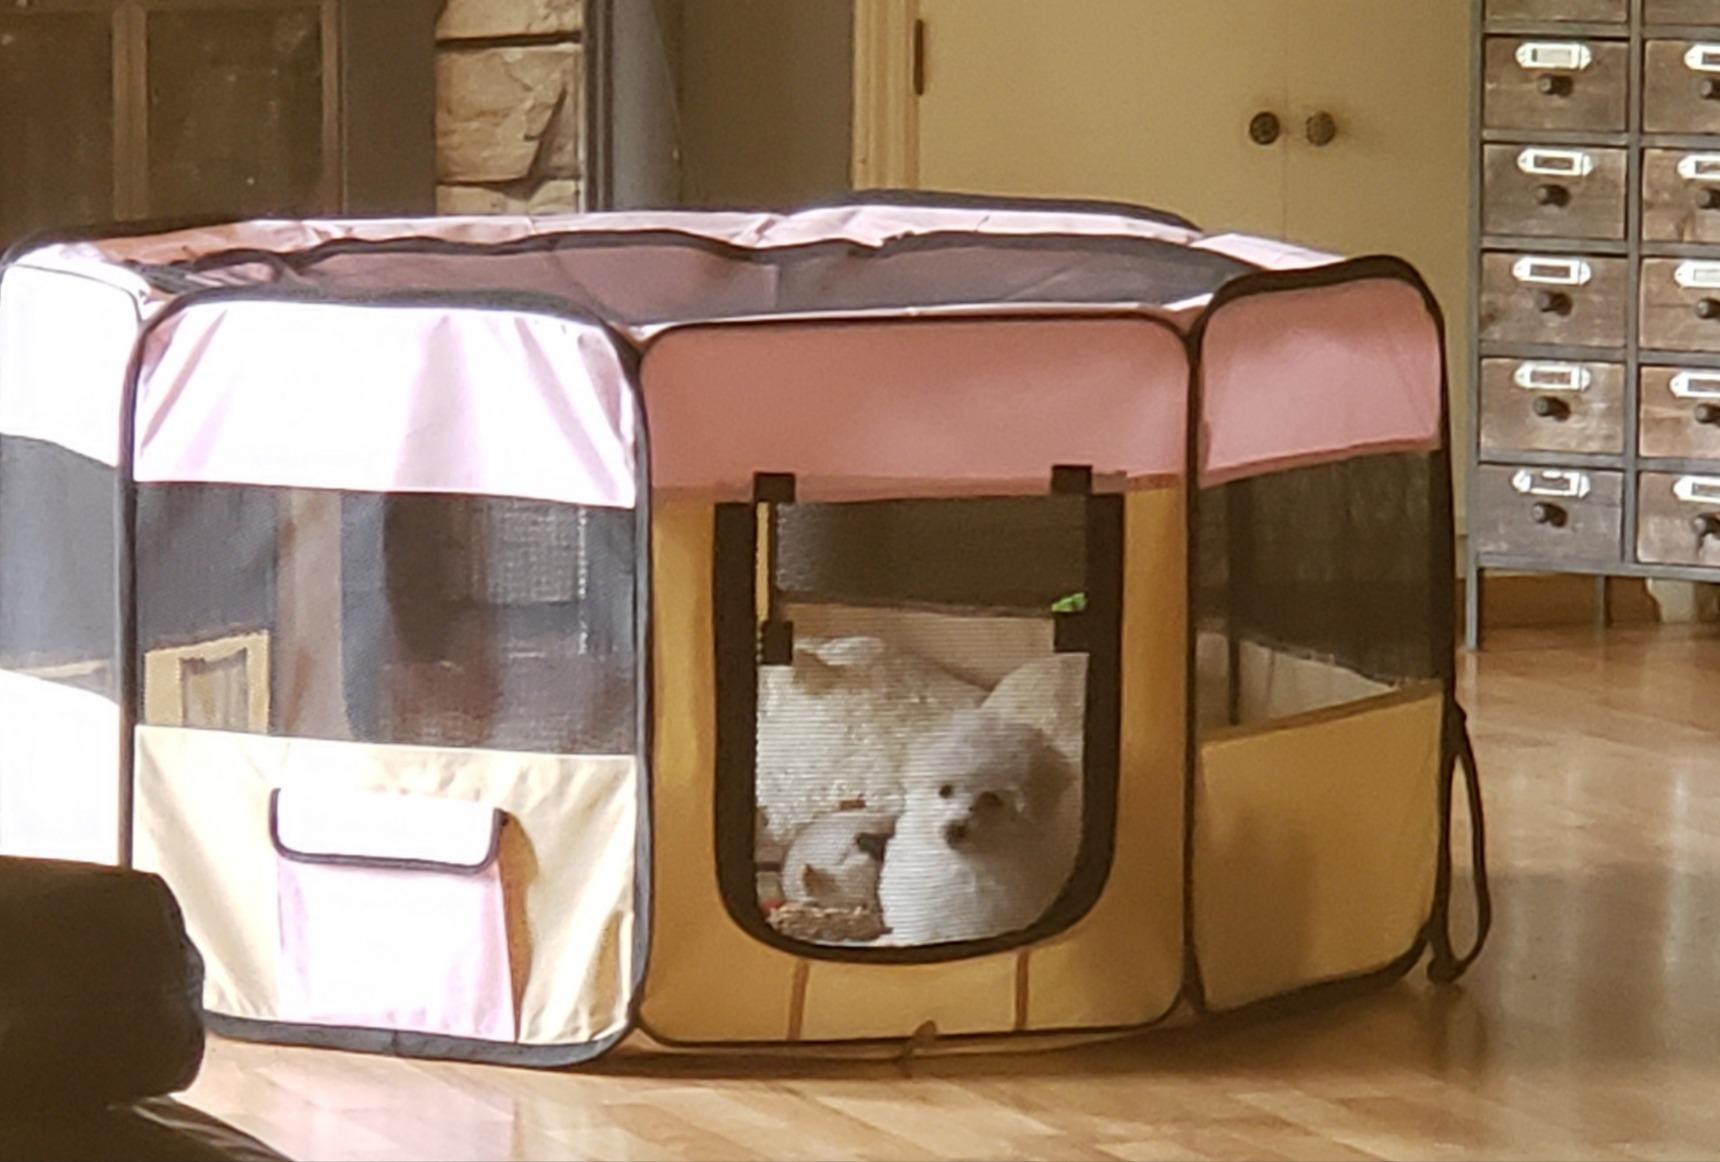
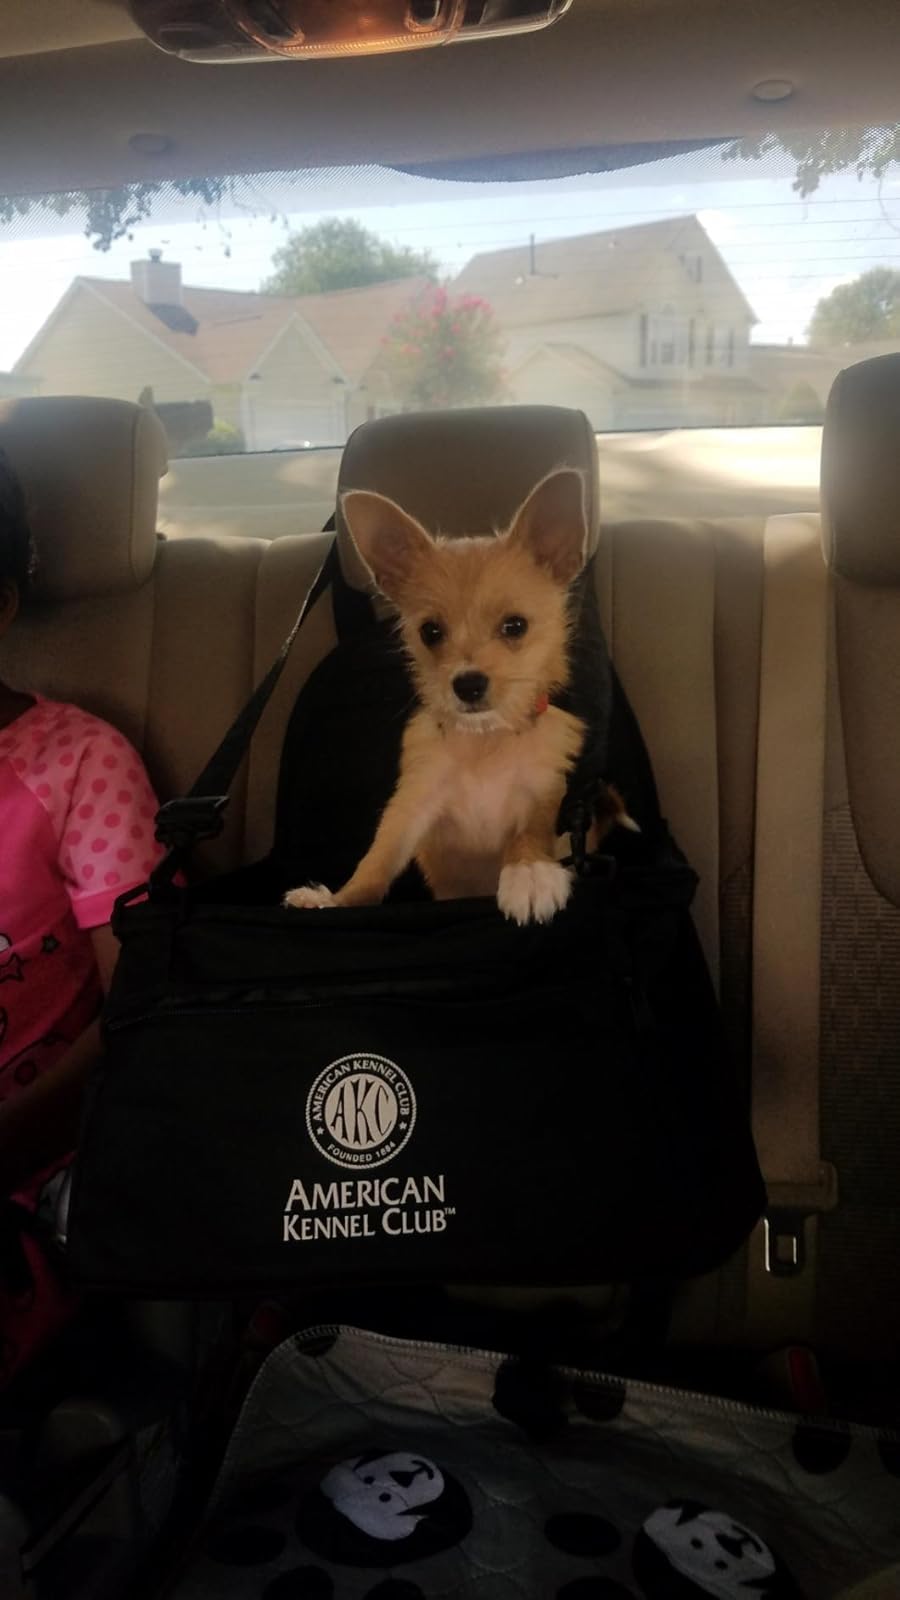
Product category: items_kennel
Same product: no